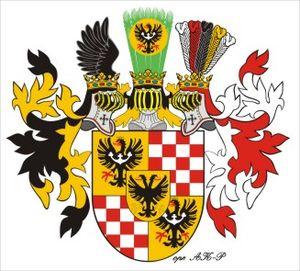
Le comte Auguste de Legnica, a été membre de la Dynastie Piast.